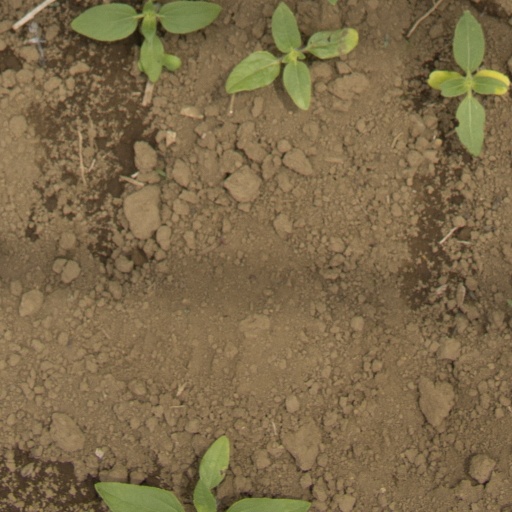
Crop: Jerusalem artichoke